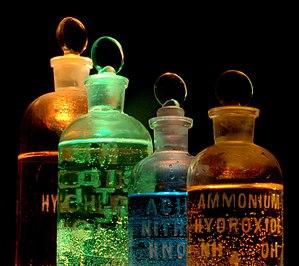
La chimie est une science de la nature qui étudie la matière et ses transformations, et plus précisément :